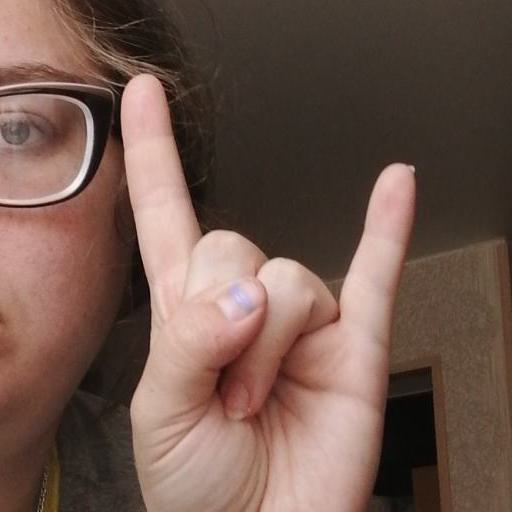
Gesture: rock